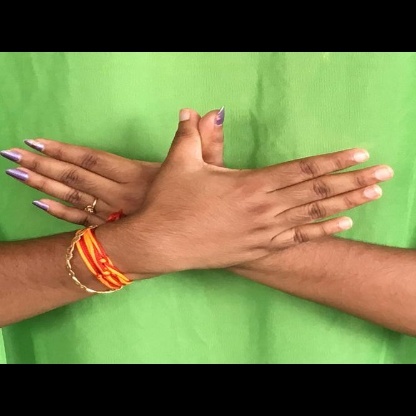
Mudra: Garuda